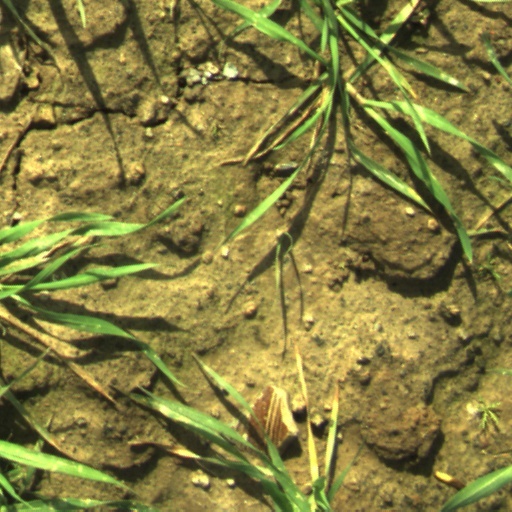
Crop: wheat